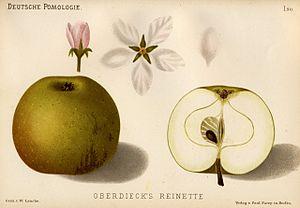
Johann Georg Conrad Oberdieck est un ecclésiastique allemand et un pomologue.